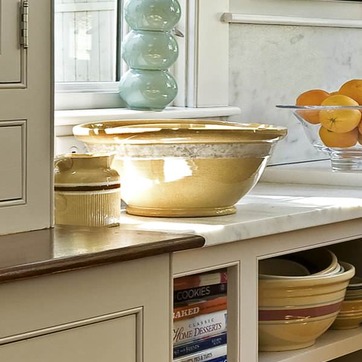
Material: ceramic